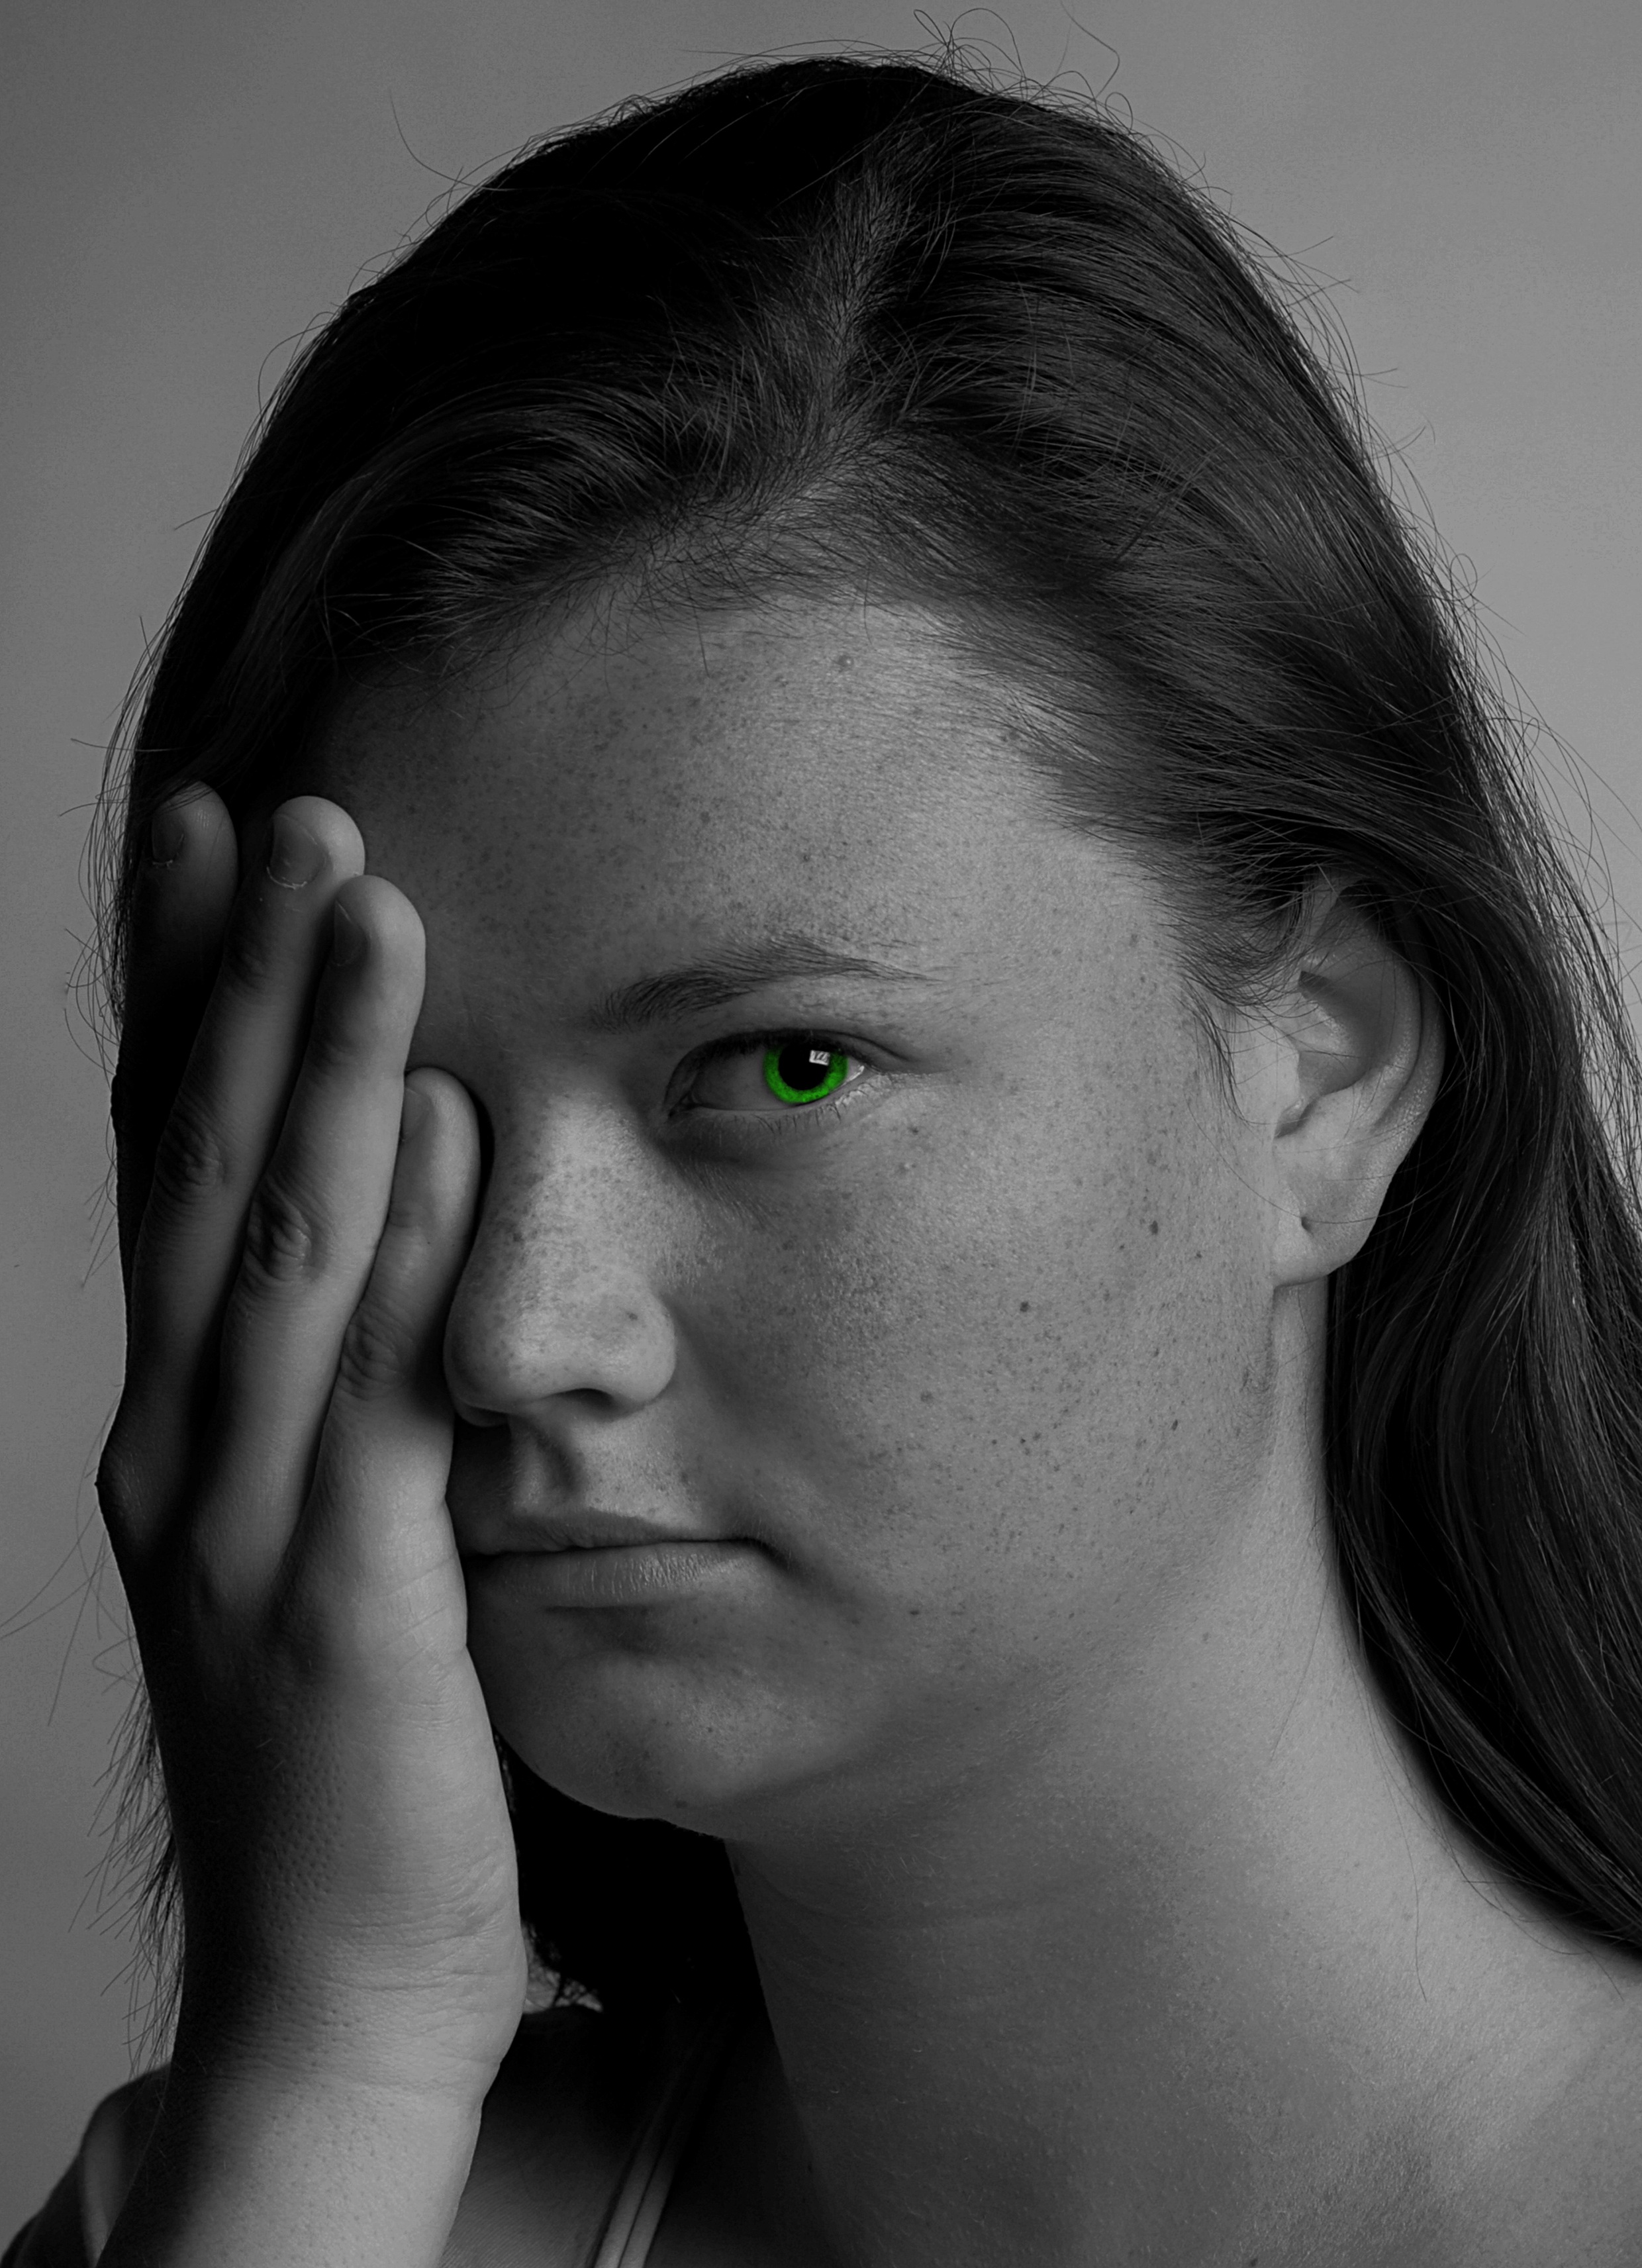
hand, person, black and white, girl, woman, white, photography, portrait, model, green, black, ear, monochrome, facial expression, smile, close up, human body, face, nose, eye, head, skin, beauty, organ, emotion, sense, monochrome photography, portrait photography